Johny Tolengo, el majestuoso

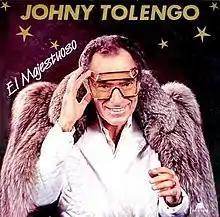
Juan Carlos Calabró as Johny Tolengo

Johny Tolengo, el majestuoso is a 1987 Argentine film. It had a high success, and helped the actor Juan Carlos Calabró to become a highly recognized comedian.